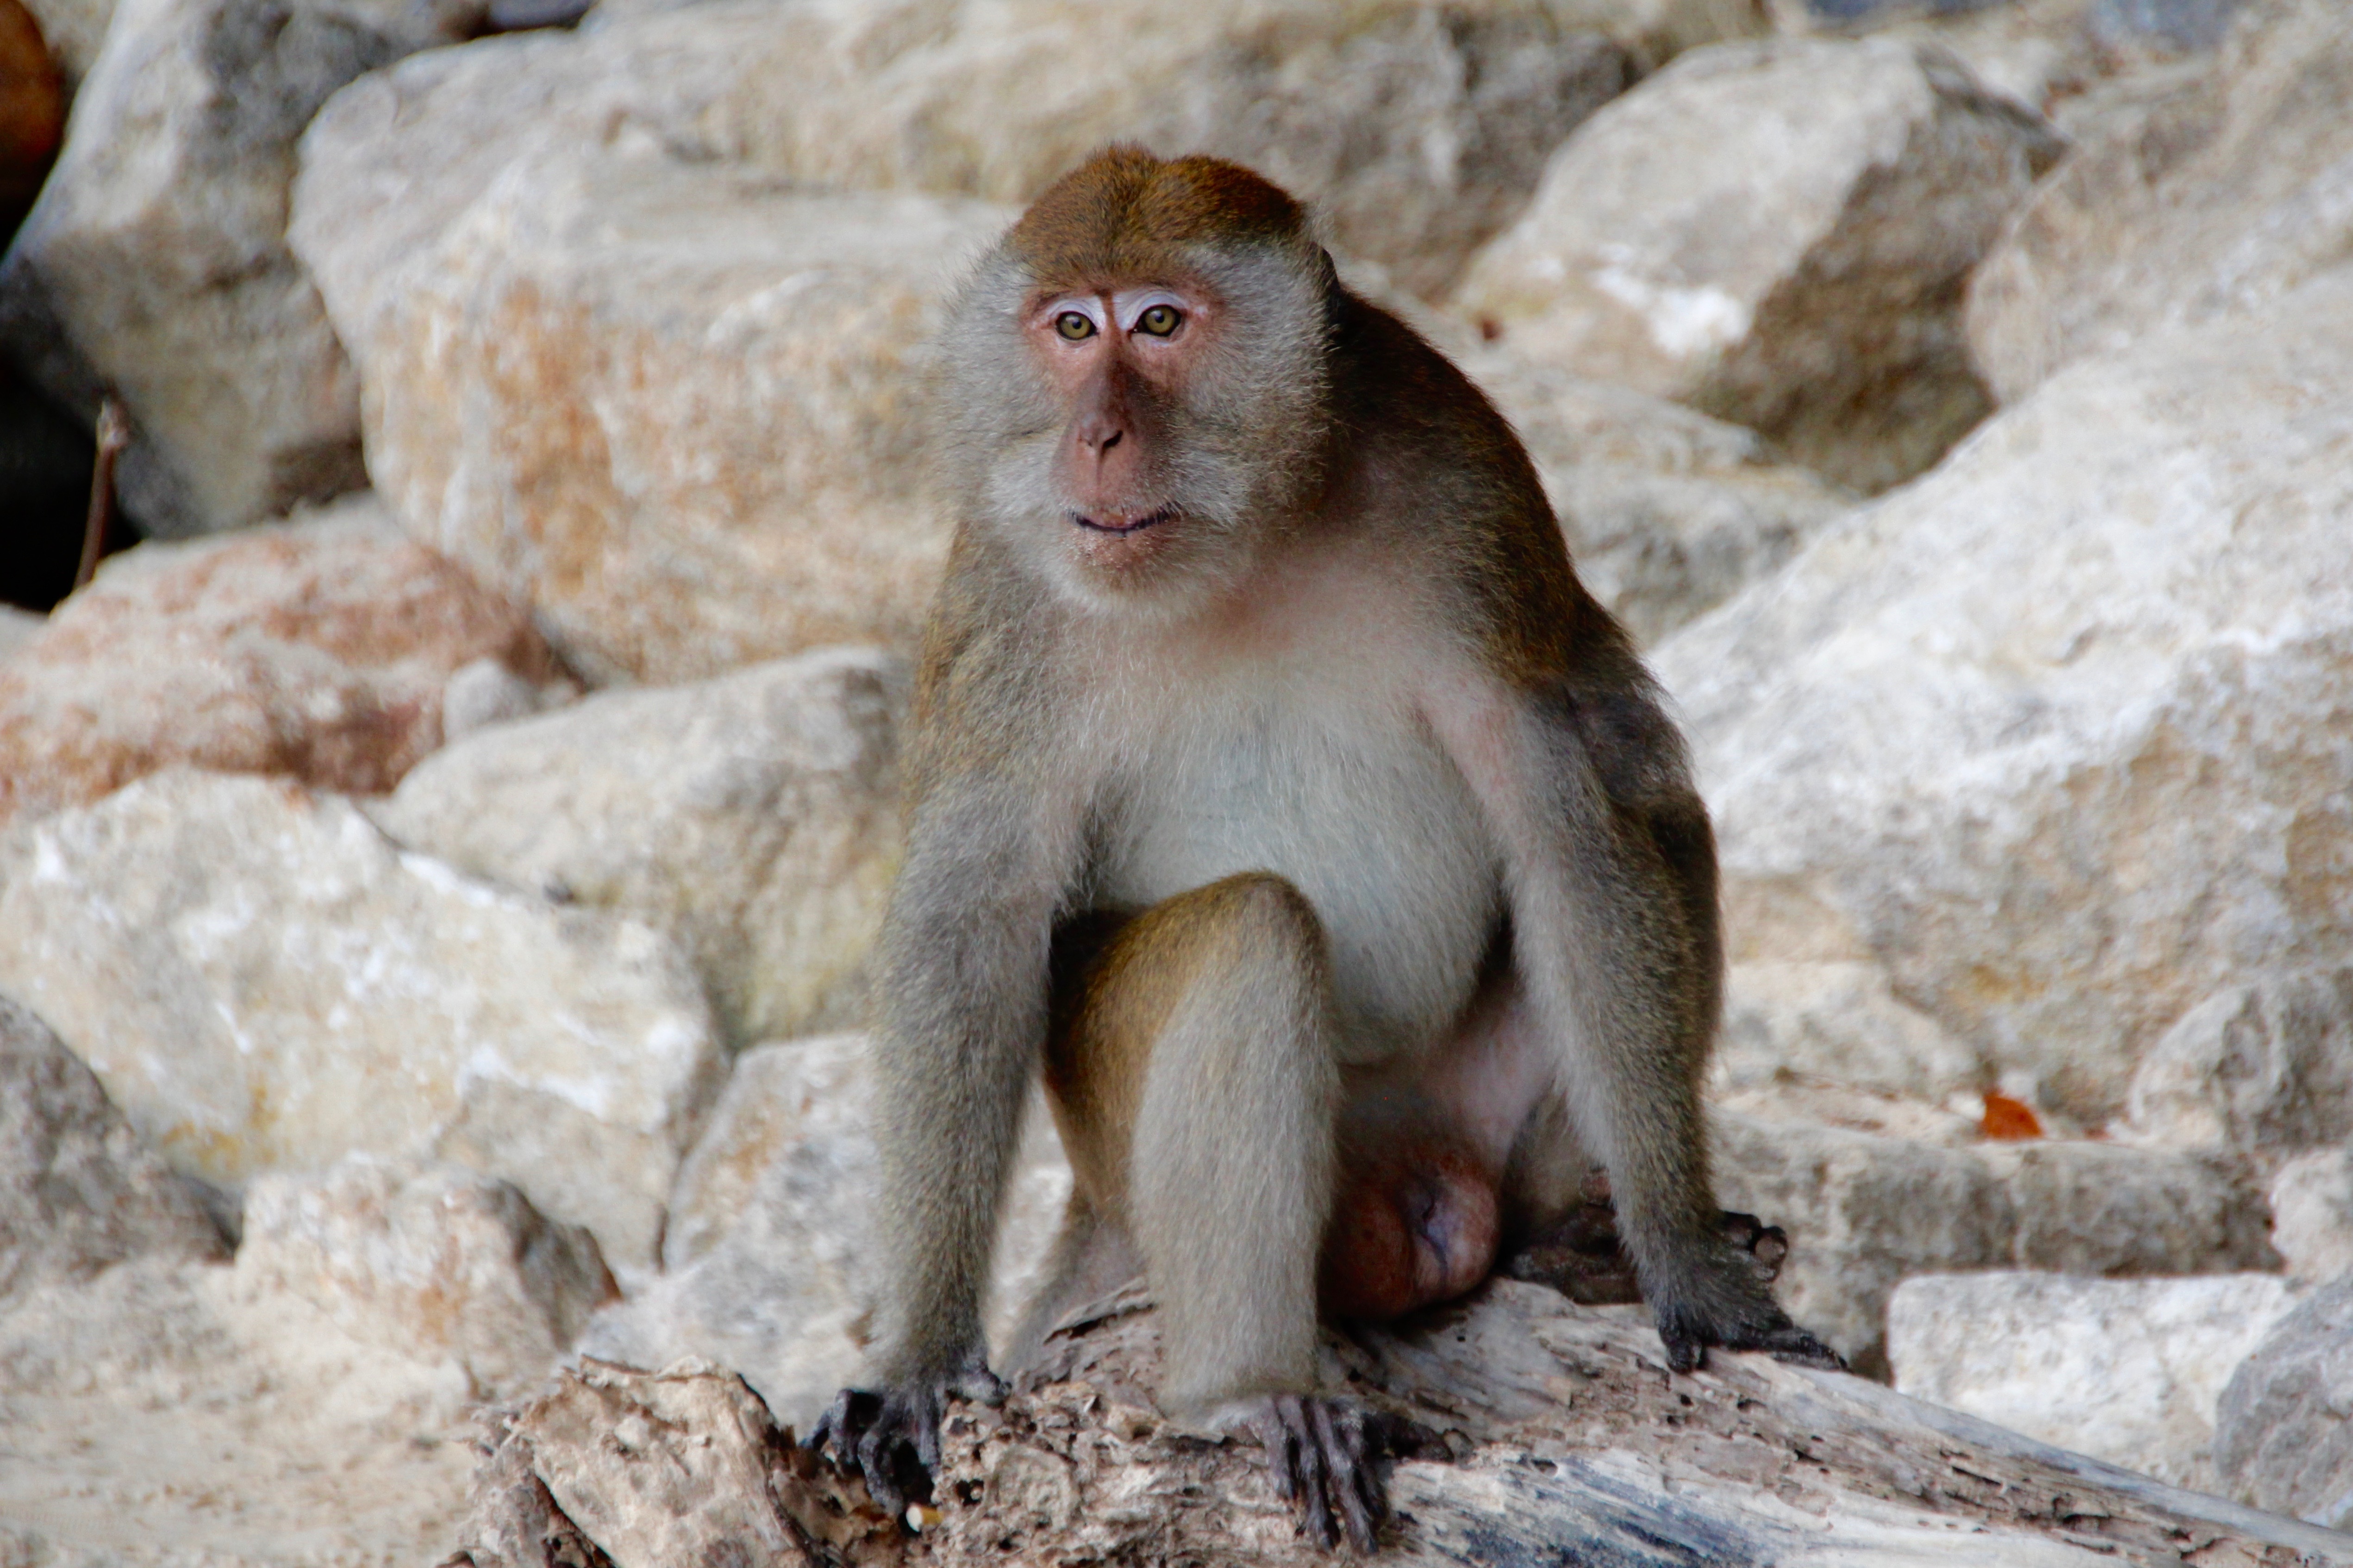
beach, wildlife, zoo, mammal, monkey, fauna, primate, thailand, baboon, vertebrate, macaque, old world monkey, makake, japanese macaque